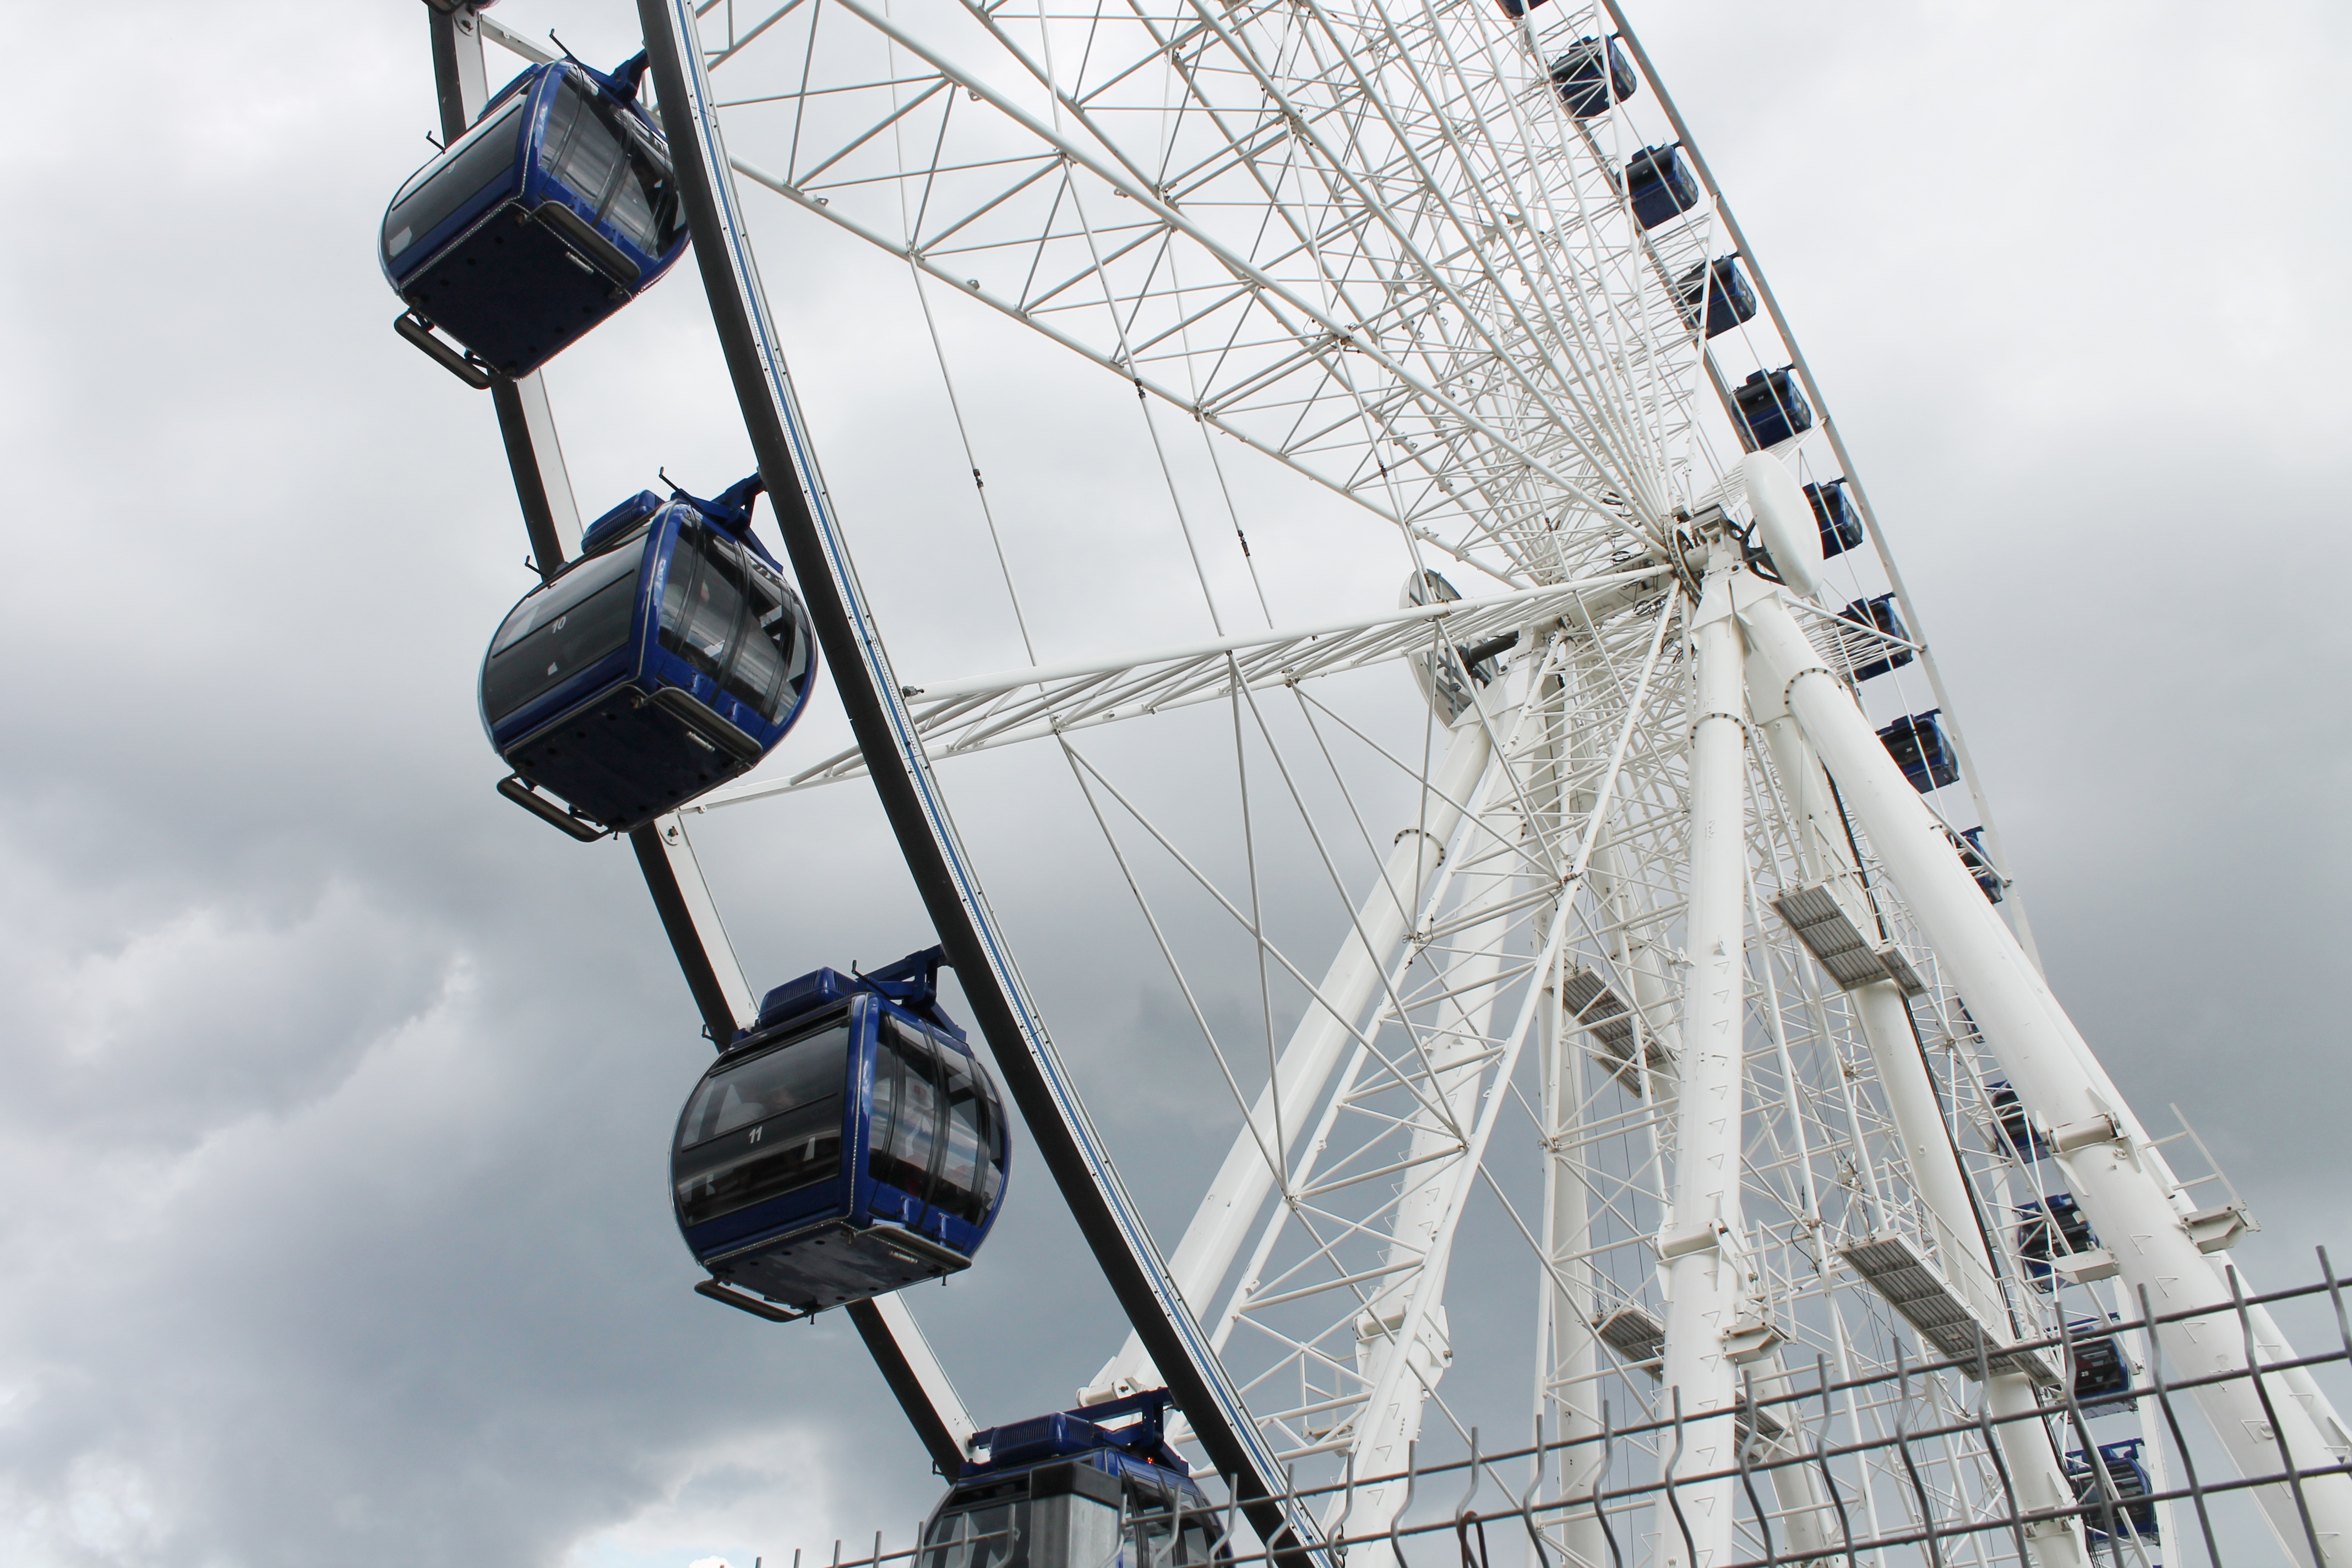
wheel, skyscraper, vehicle, ferris wheel, mast, blue, sail, poland, lunapark